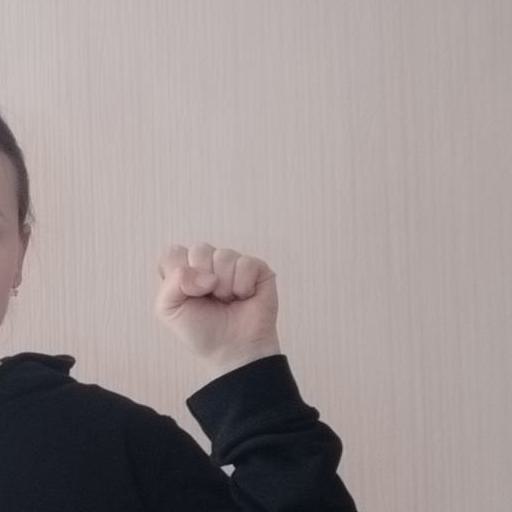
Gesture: fist